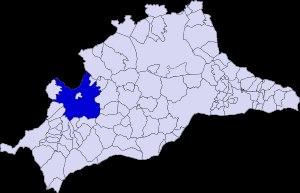
Les Banou Ifren, Aït Ifren ou Beni Ifren, sont un des trois groupes berbère zénètes.